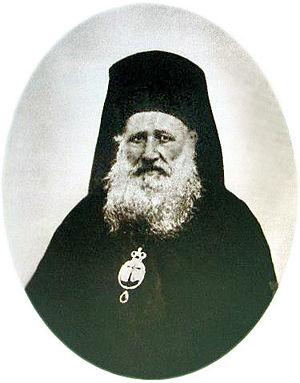
L'éparchie de Hum-Herzégovine et du littoral est une éparchie, c'est-à-dire une circonscription de l'Église orthodoxe serbe. Elle est située en Bosnie-Herzégovine et, partiellement, en Croatie et au Monténégro ; son siège se trouve à Mostar. En 2006, elle est administrée par l'évêque Grigorije.